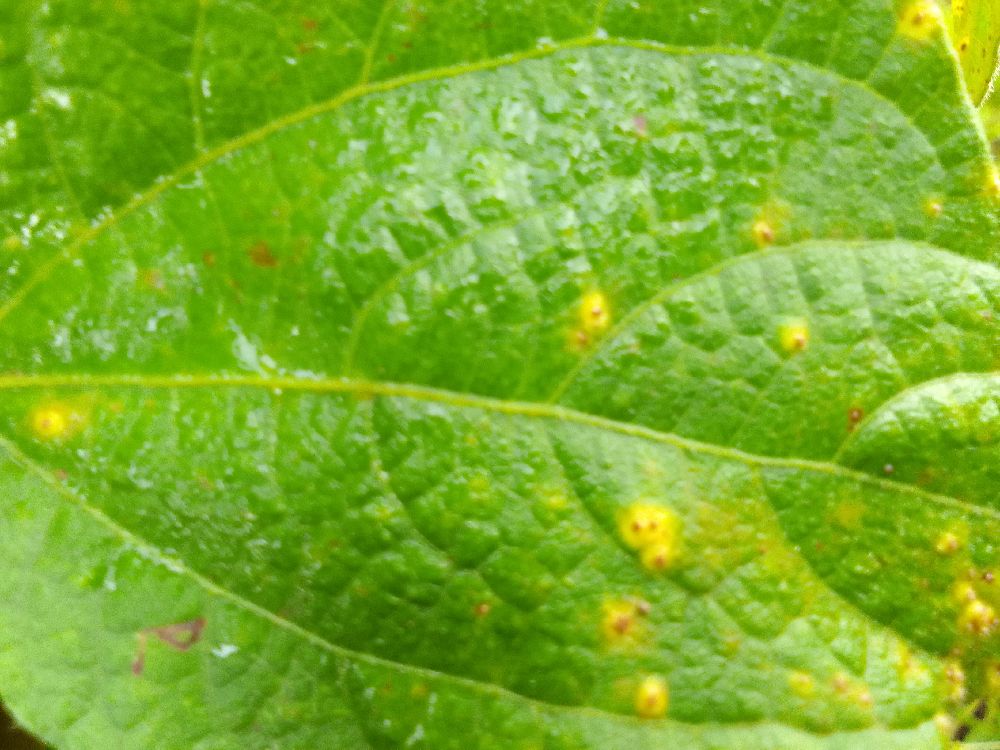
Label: rust